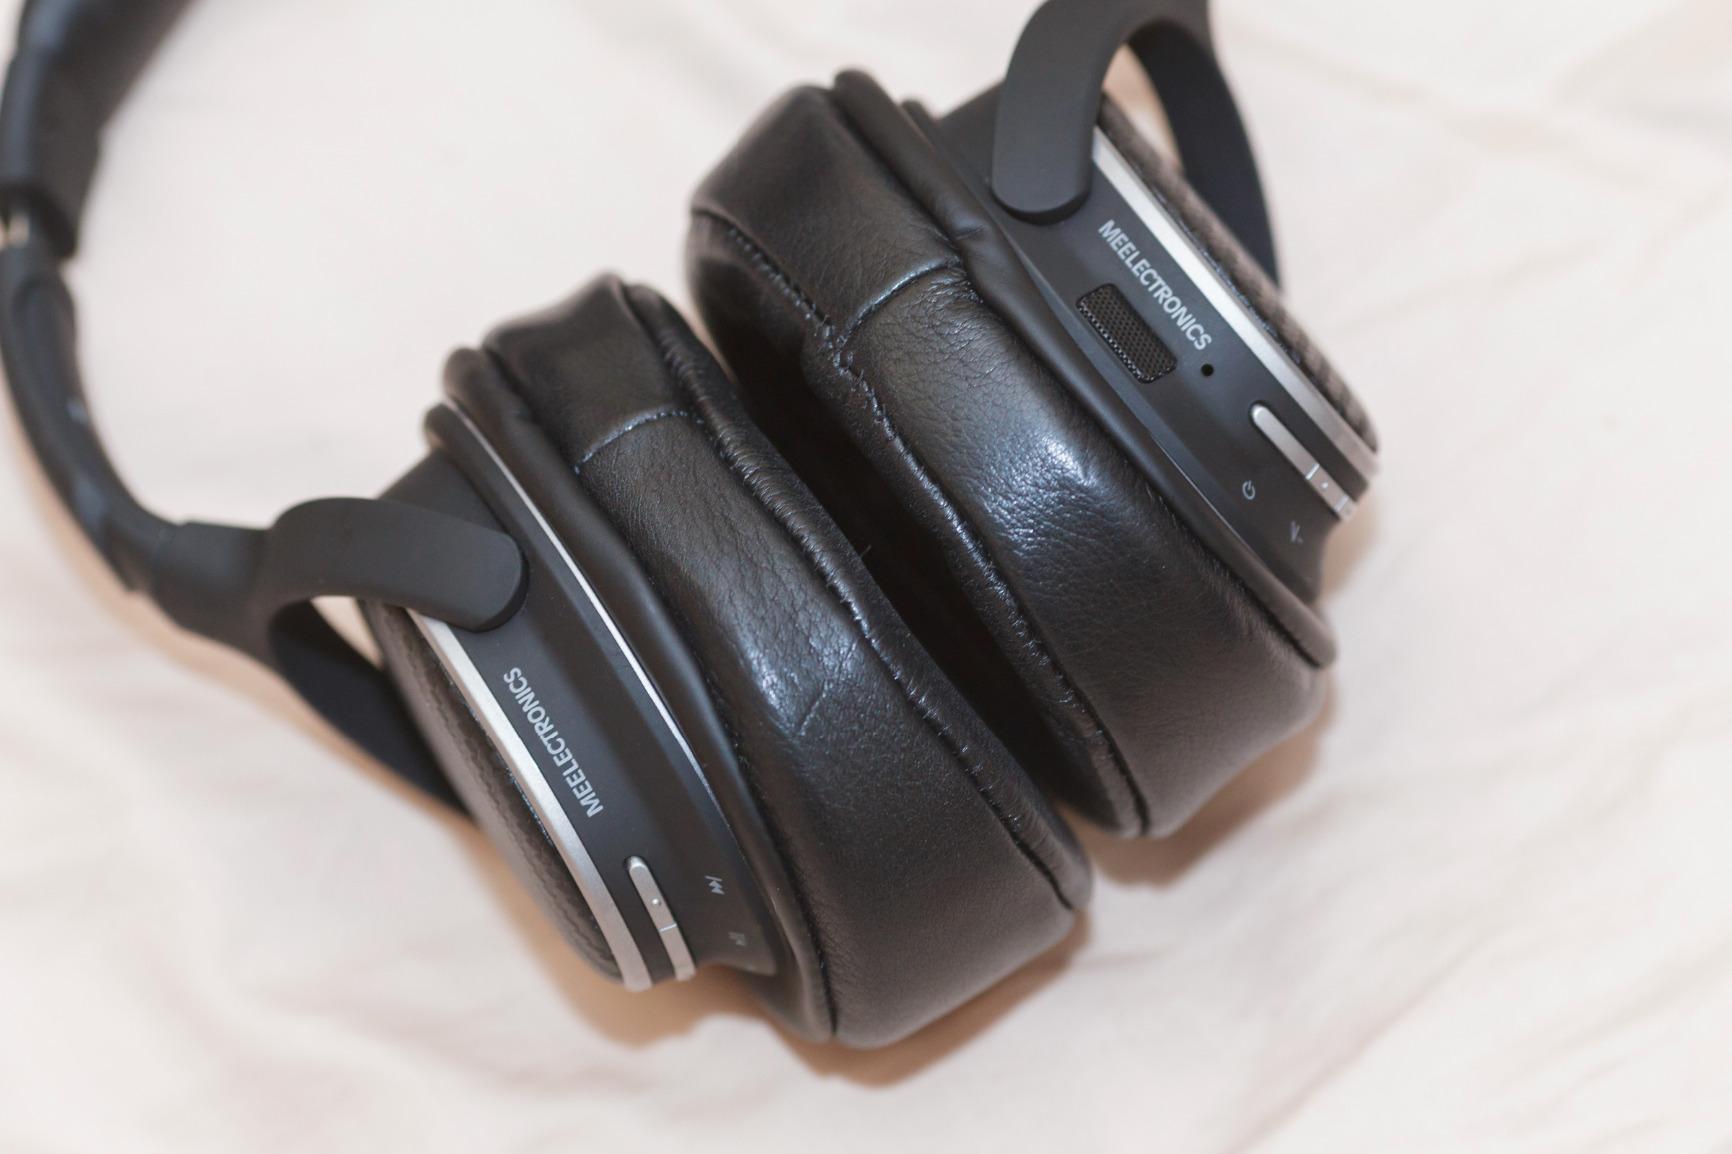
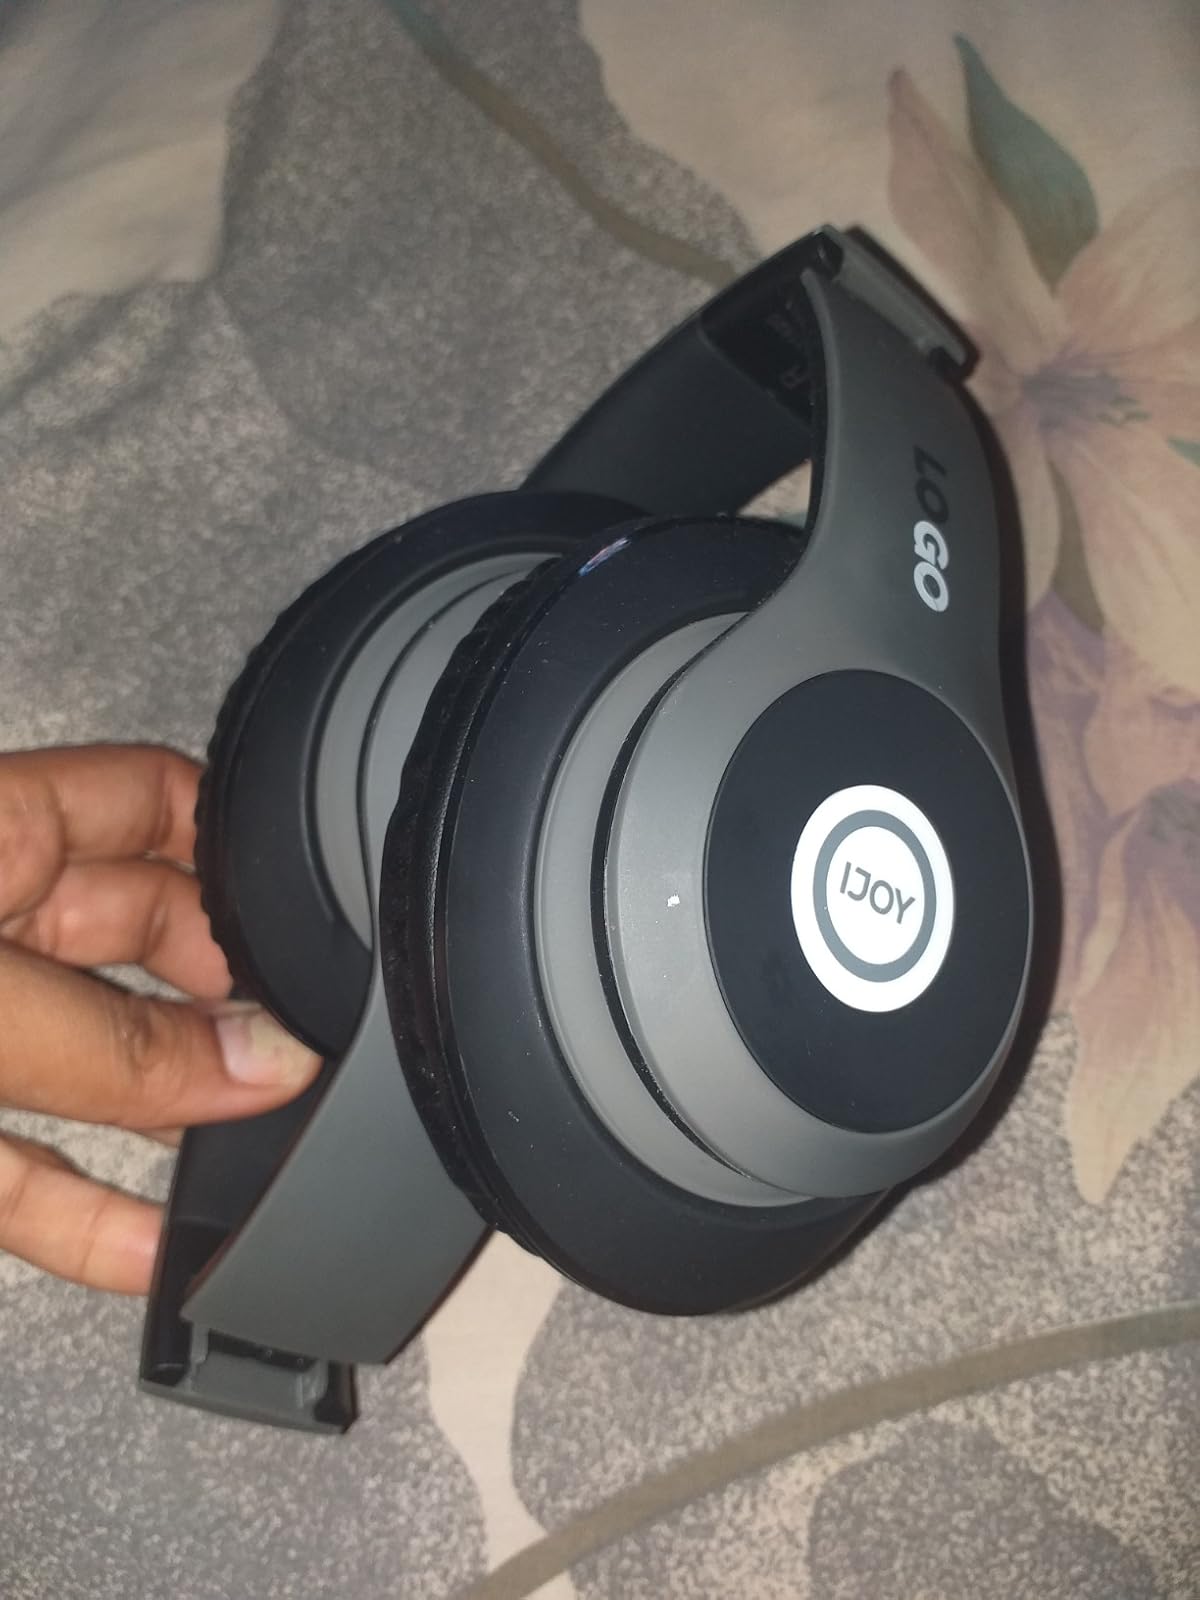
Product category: headphones
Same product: no